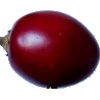
Label: Tamarillo 1